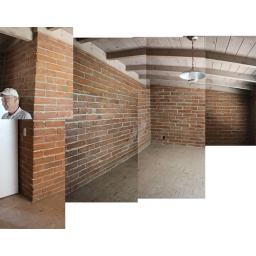
brickplace-kitchen segway to livingroom against exterior bedroom wall